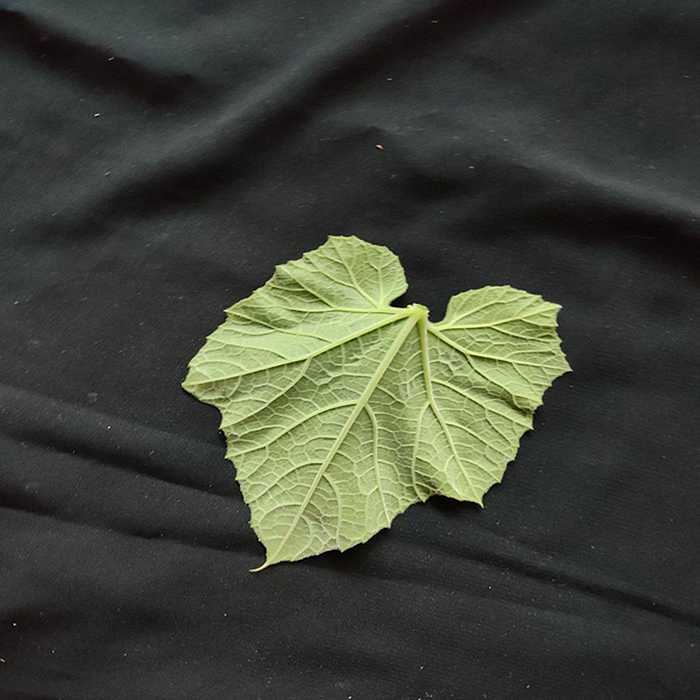
Plant: Bottle gourd
Label: Fresh leaf